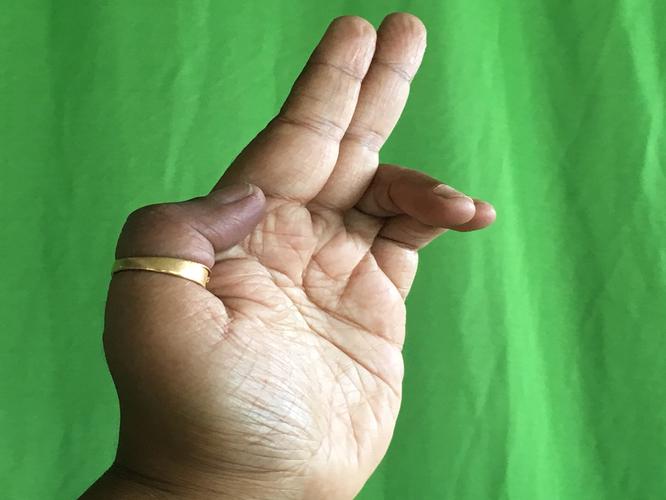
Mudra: Ardhapathaka
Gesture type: single_hand